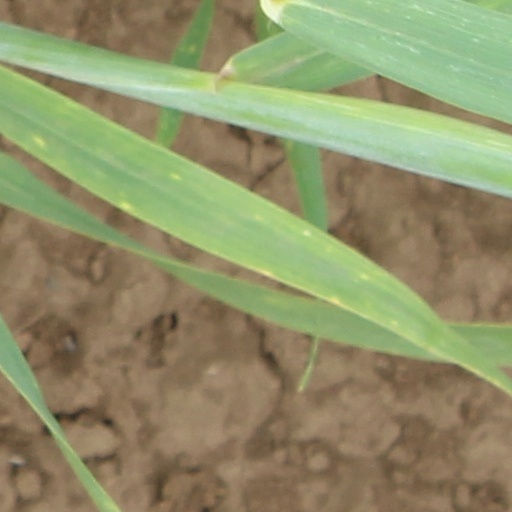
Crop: wheat